Shawn David Nelson

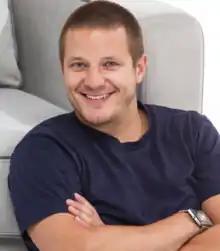
Photo of Shawn David Nelson

Shawn David Nelson (born October 29, 1977, in Utah) is an American entrepreneur. He founded the furniture company LoveSac, originally based in Salt Lake City, Utah.